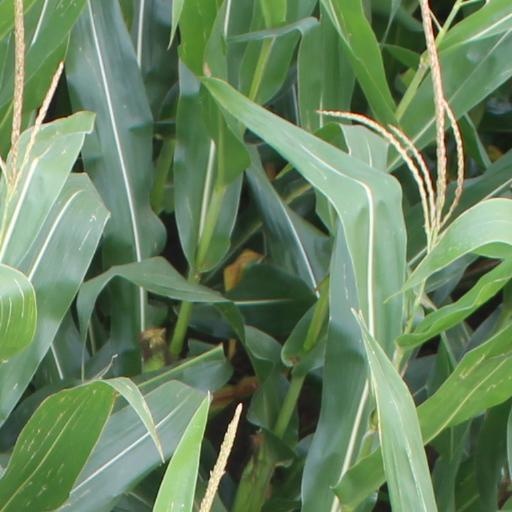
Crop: maize; corn